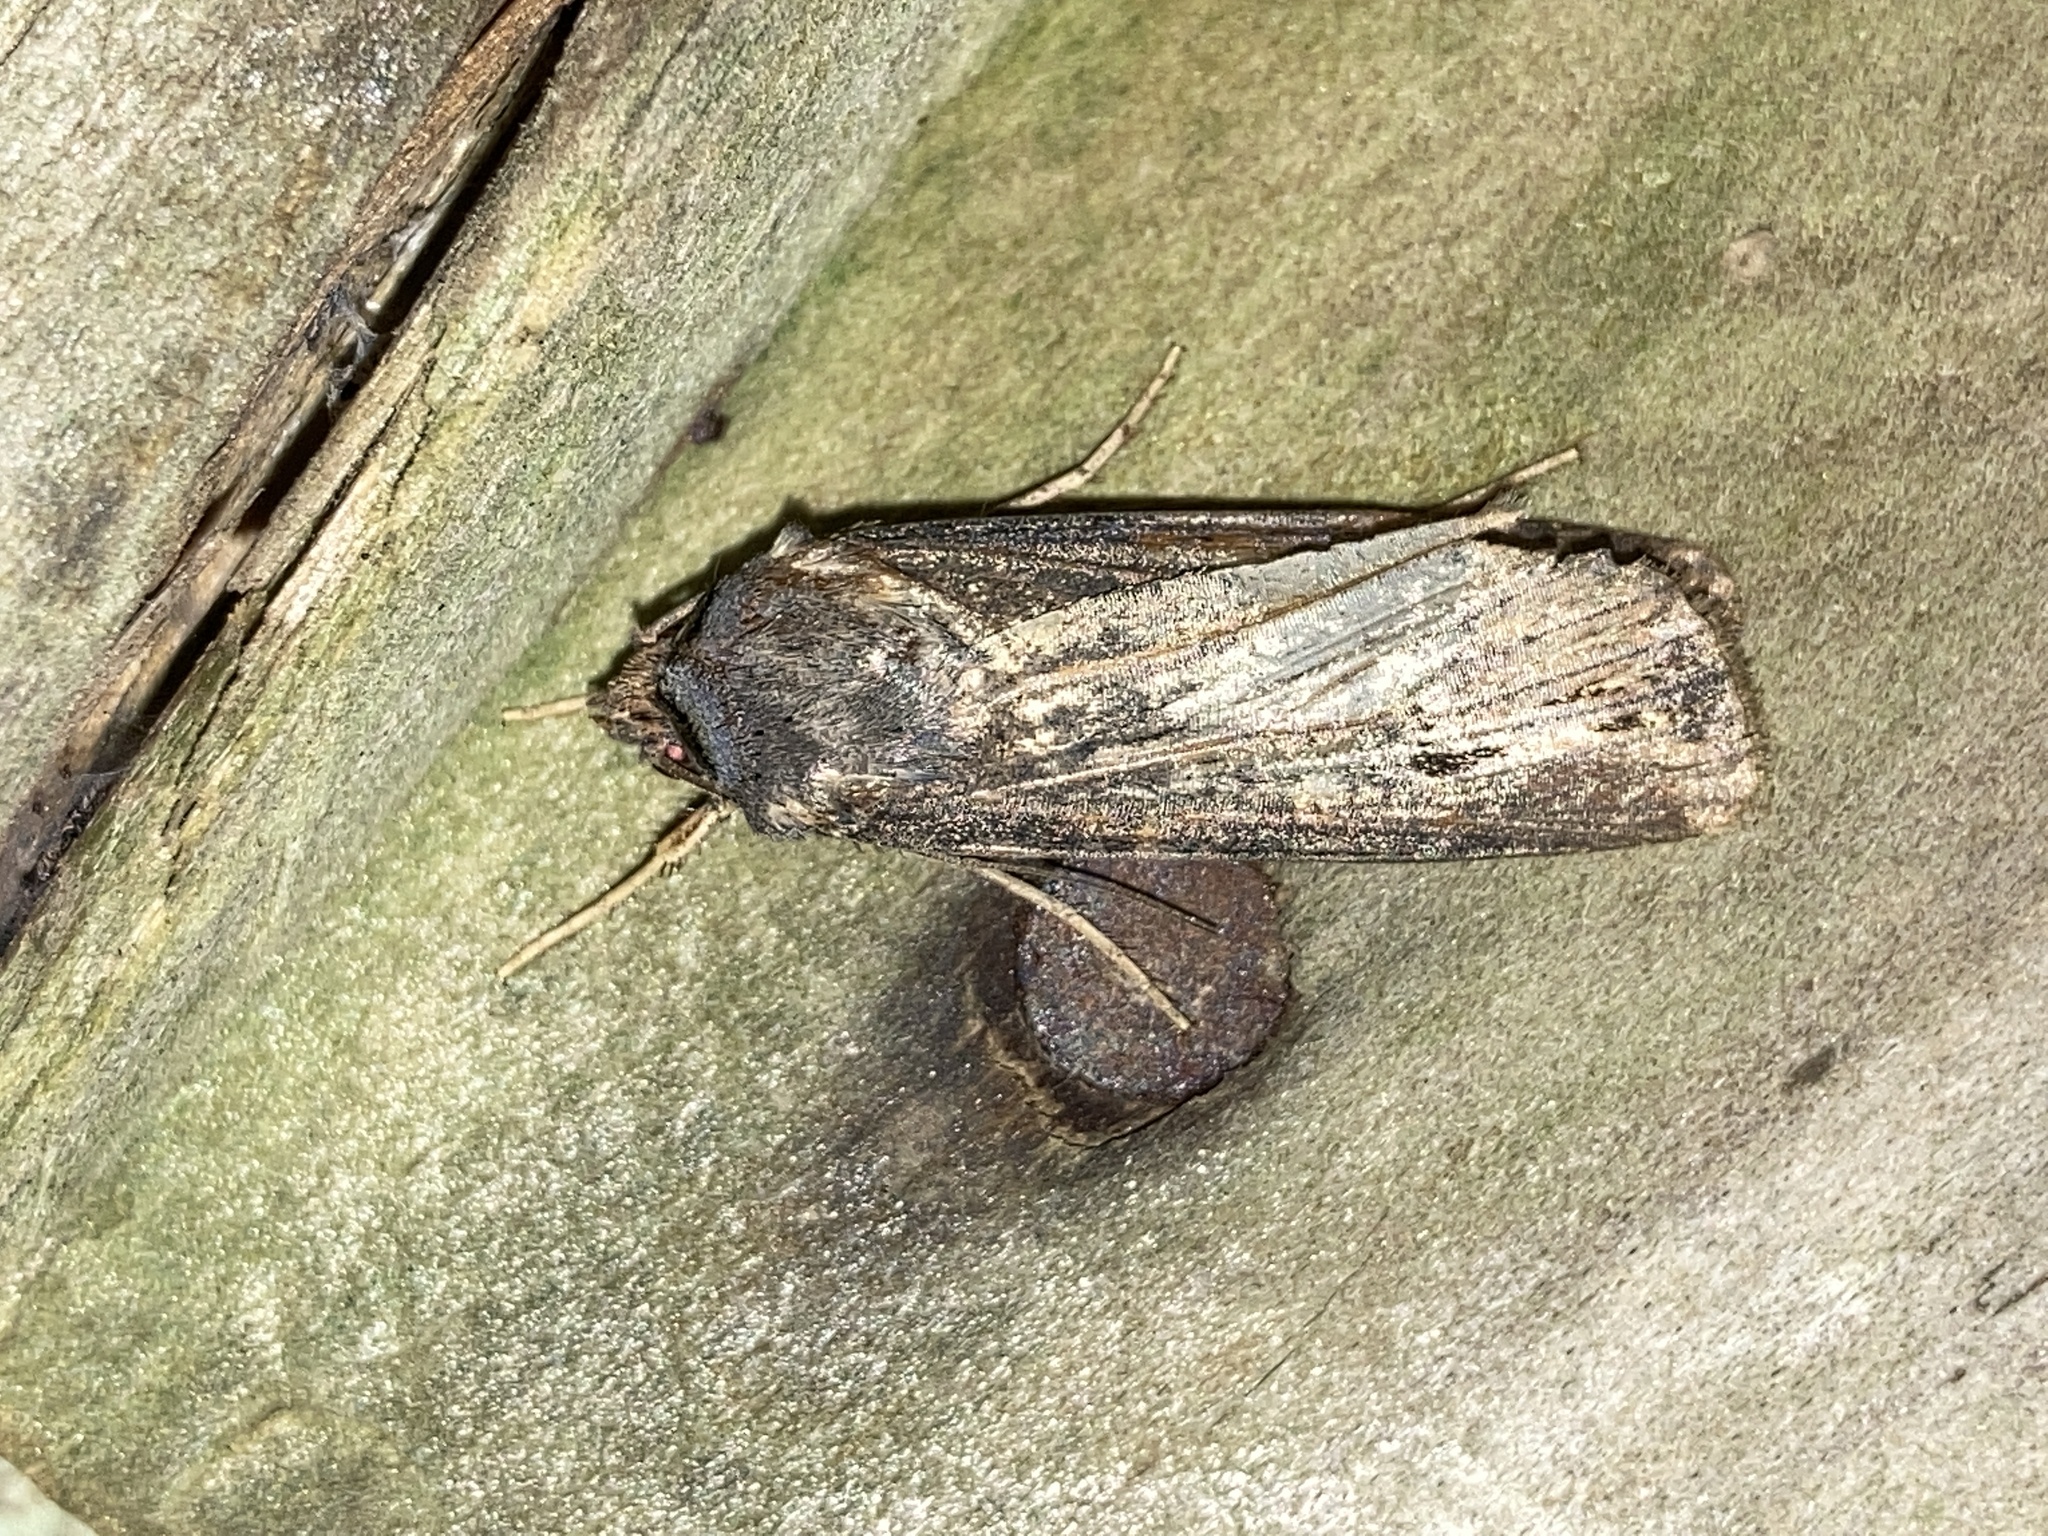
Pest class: cutworms